Henry Fane (British Army officer)

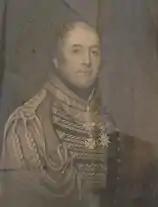
Sir Henry Fane

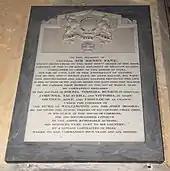
Mural monument of Sir Henry Fane, St Nicholas' Church, Fulbeck

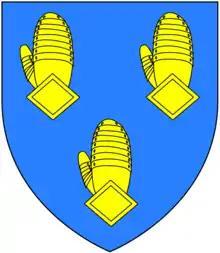
Arms of Fane, Earls of Westmorland: "Azure, three dexter gauntlets back affrontée or"

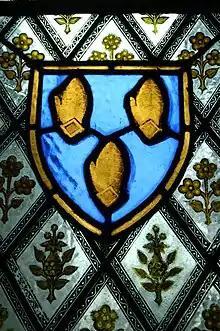
Arms of Fane of Fulbeck (as Fane, Earls of Westmorland) in a stained glass window in Fulbeck Church, Lincolnshire

General Sir Henry Fane (26 November 1778 – 24 March 1840) commanded brigades under Arthur Wellesley, 1st Duke of Wellington during several battles during the Peninsular War, and served both as a member of Parliament and Commander-in-Chief of India.